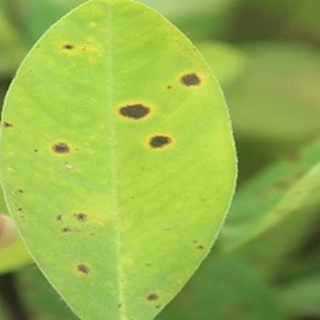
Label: groundnut_early_leaf_spot